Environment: real
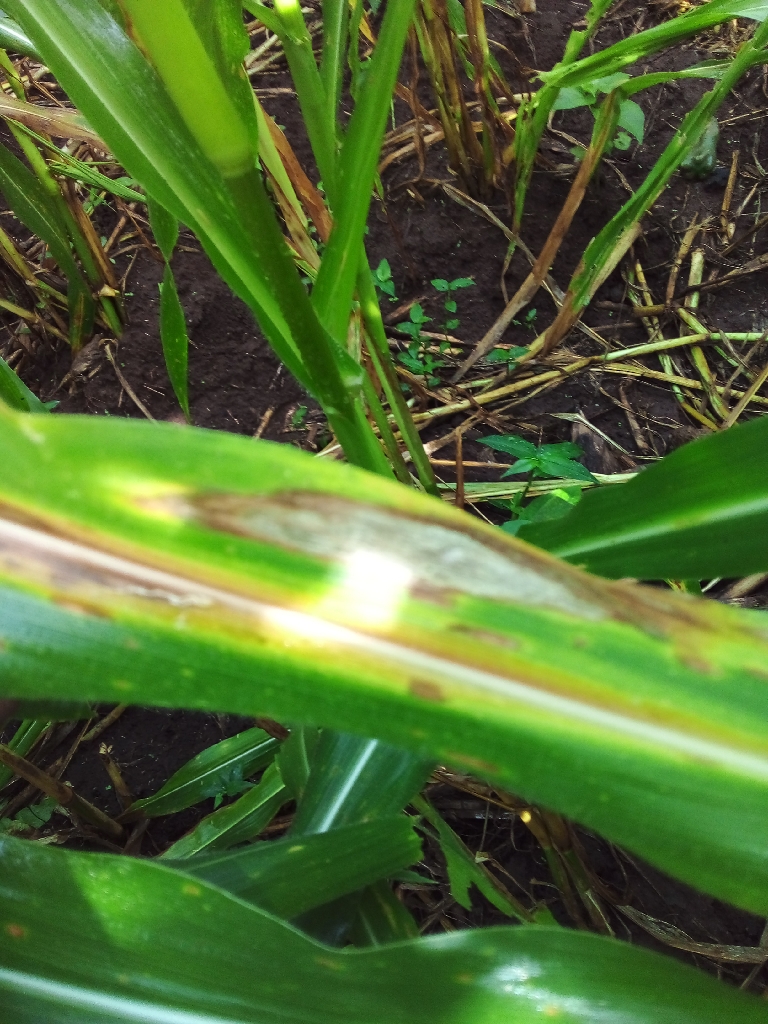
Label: northern_corn_leaf_blight